Homburg, Switzerland

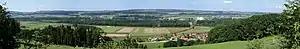
Panoramic of the Seerücken hills, with Homburg in the background

Homburg has an area, , of . Of this area, or 69.9% is used for agricultural purposes, while or 24.1% is forested. Of the rest of the land, or 5.6% is settled (buildings or roads), or 0.1% is either rivers or lakes and or 0.1% is unproductive land.